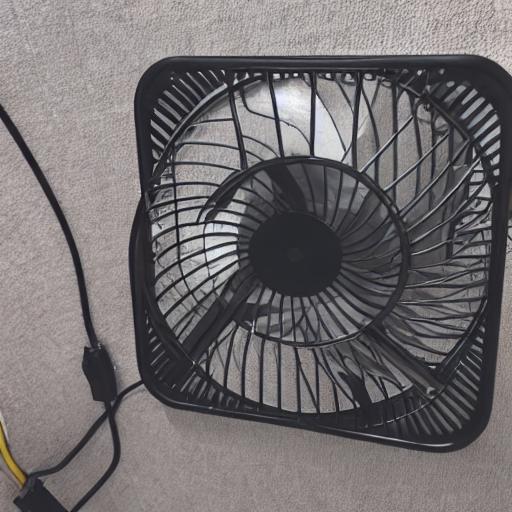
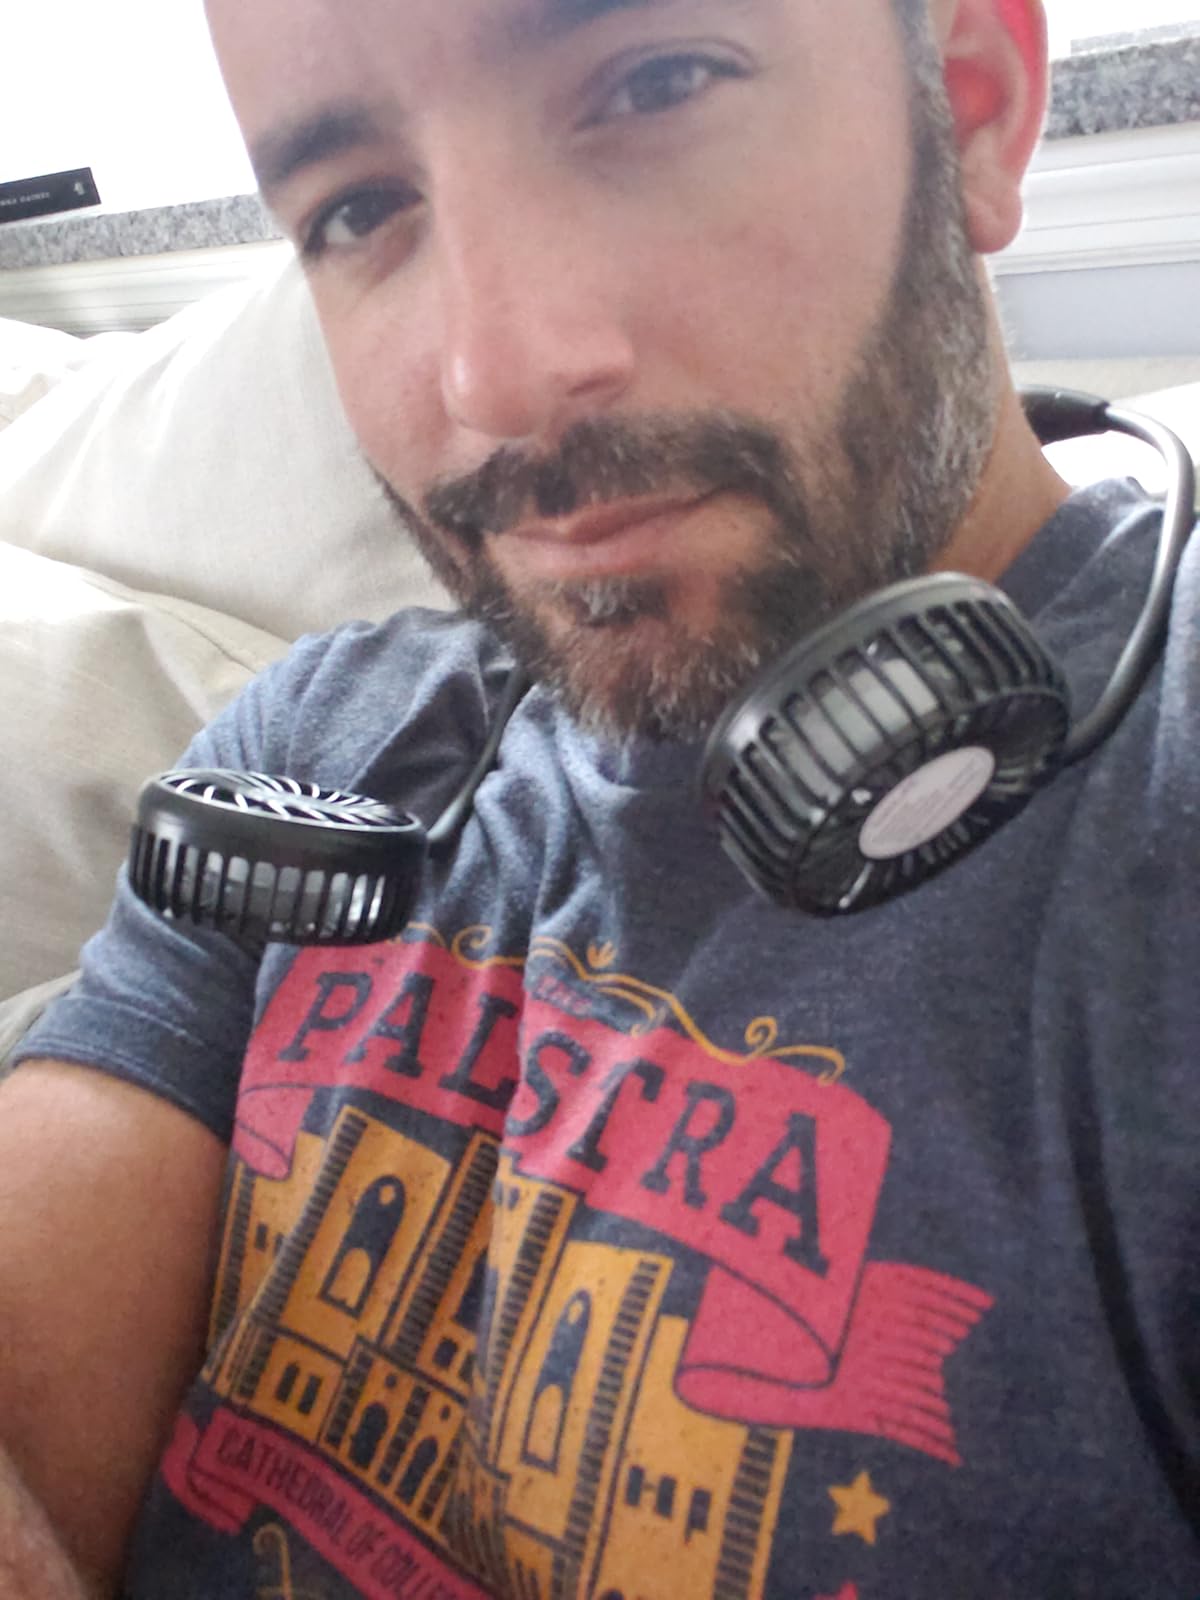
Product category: fan
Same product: no